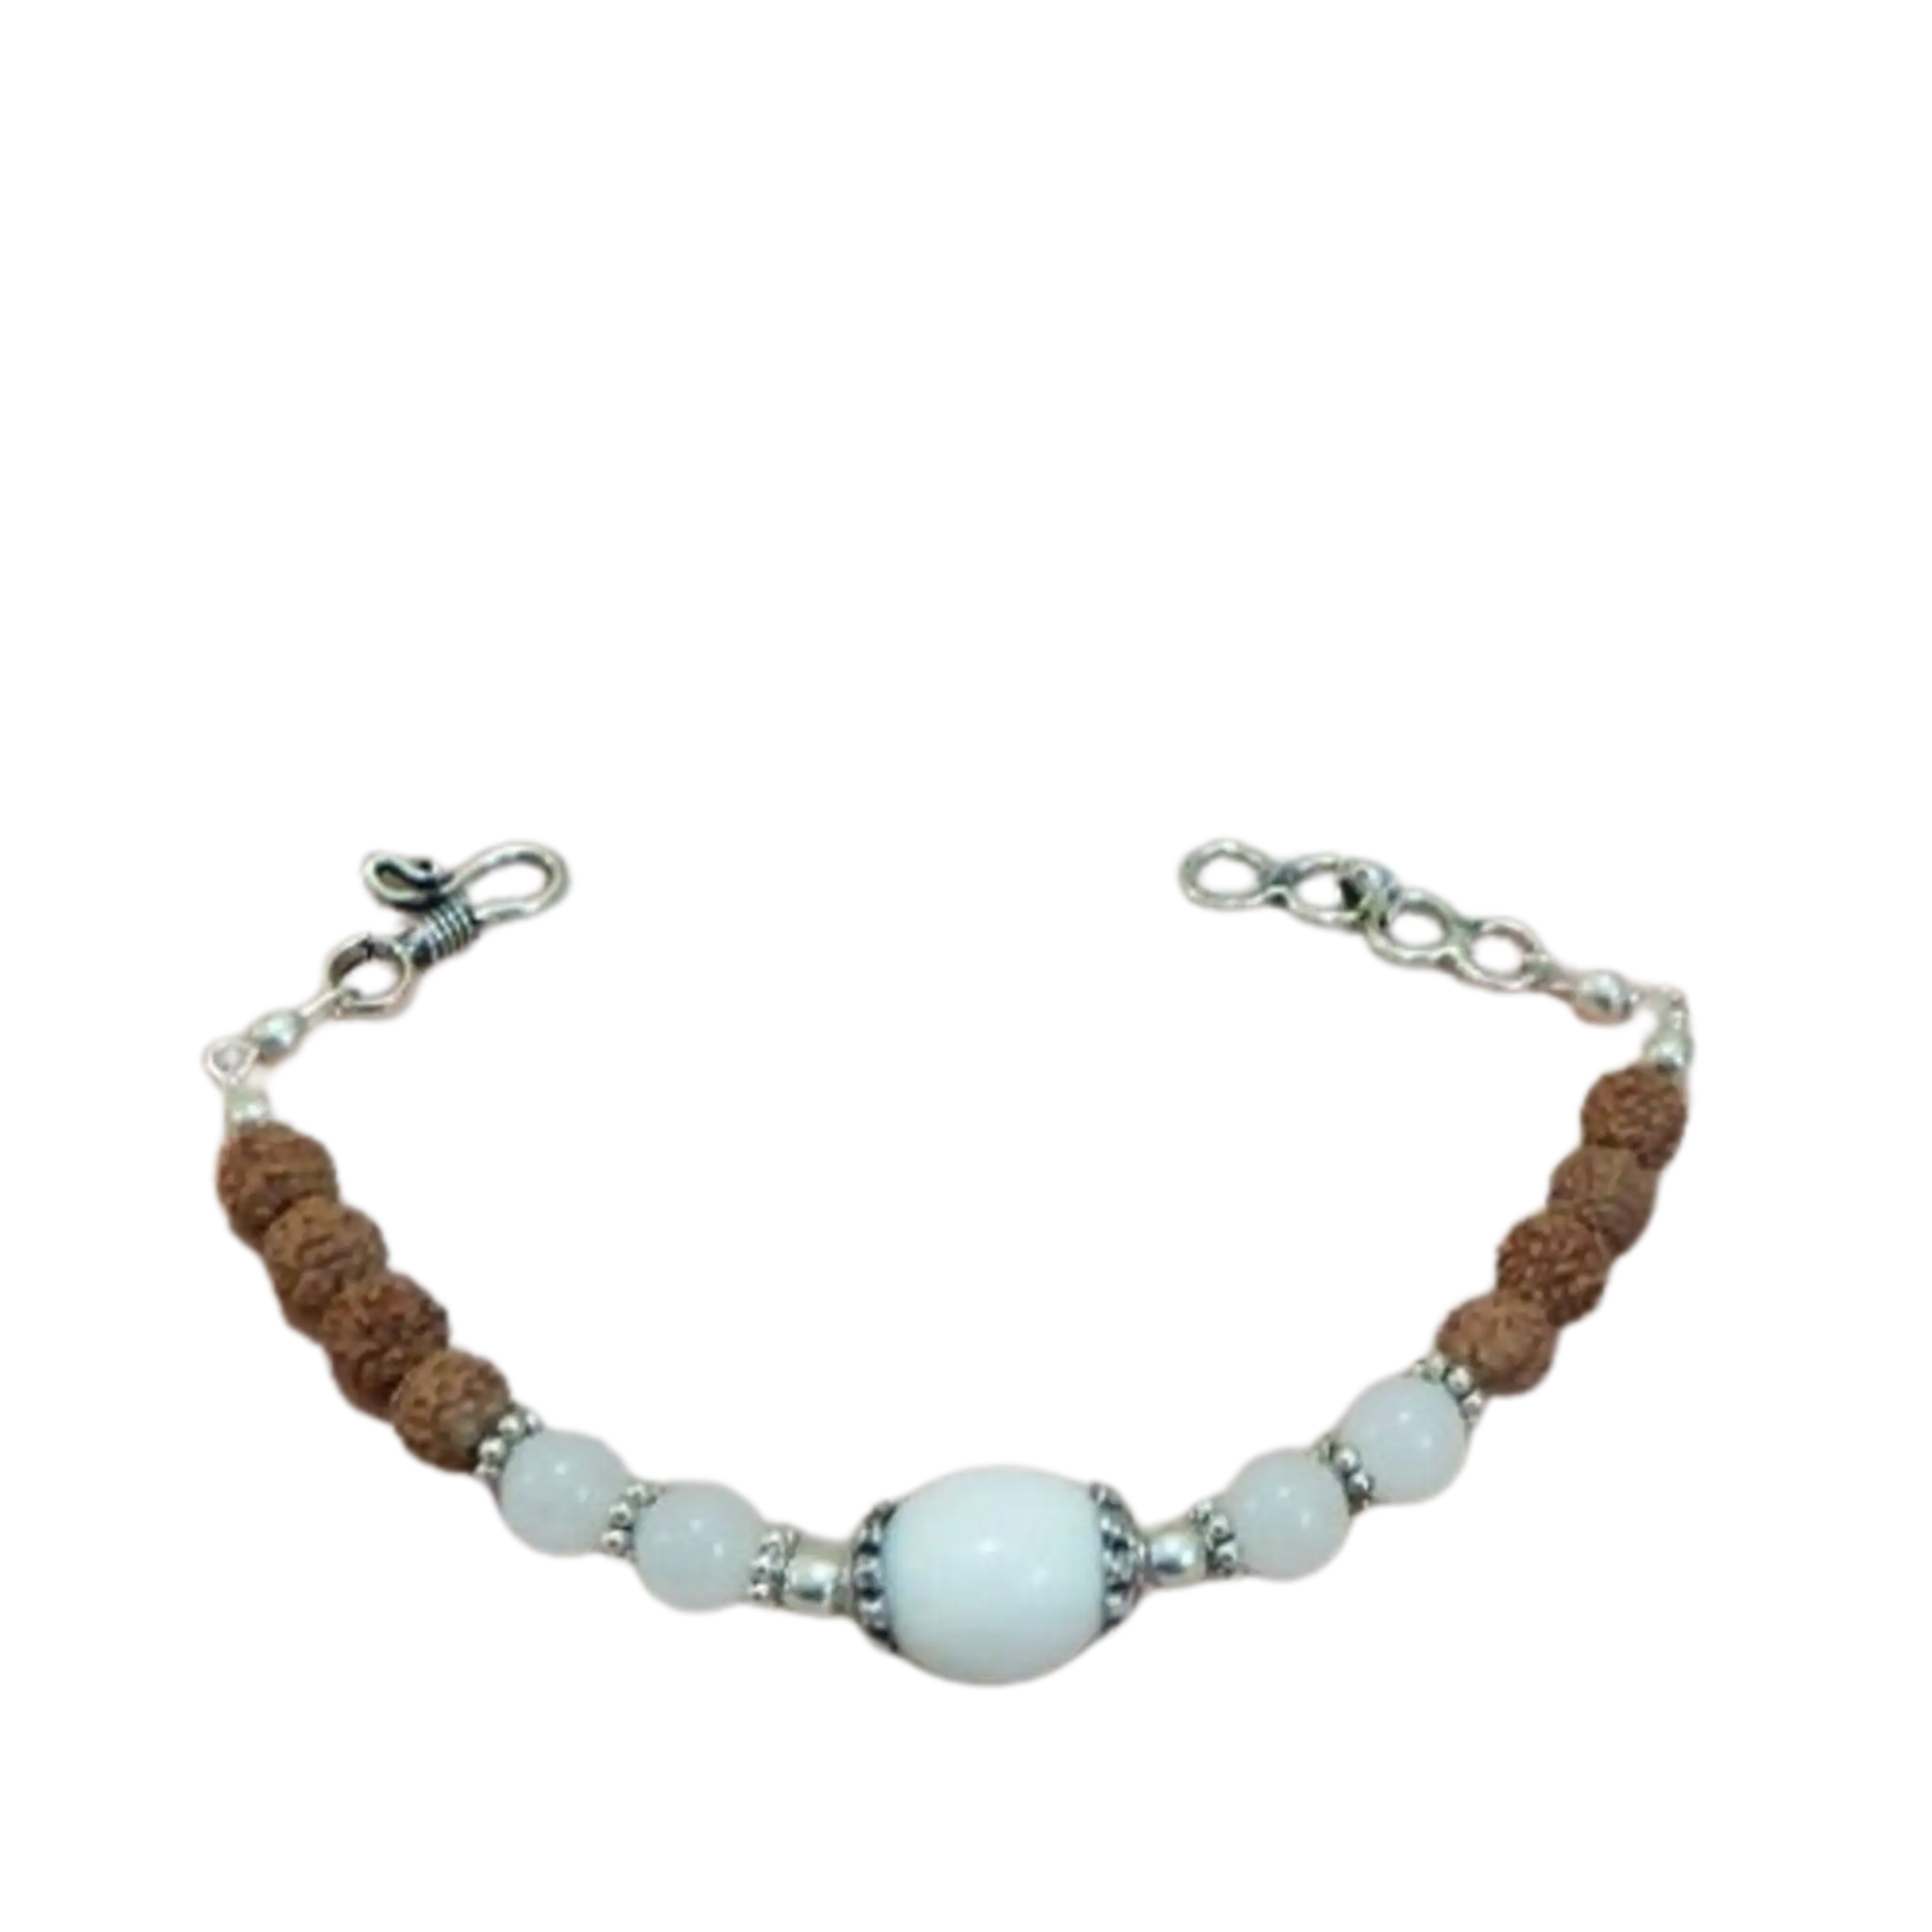
Jaya Vision Enterprises Gemstone White Agate & Rudraksha Beads Bracelet
Type: Bracelets
Brand: JAYA VISION ENTERPRISES
Price: Rs. 480
 White Agate Tumble, Stone beads & Rudraksha Beads Bracelet for Crown ChakraWhite Agate Tumble & Bead, Rudraksha Beads with Copper metal beads with Silver Polish.White Agate Tumble makes you naturally optimistic, brings positive qualities to you that you want to see in others.Helps in vision and energy levels.